Romania–Ukraine border

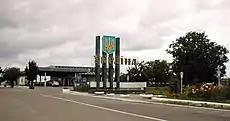
Ukrainian border between Siret, Romania and Porubna, Ukraine on route E85

The Romania–Ukraine border is the state border between Romania and Ukraine. It consists of both a land and a maritime boundary. The total border length is including by rivers and by the Black Sea. It is part of the external border of the European Union (since Romania's accession to the EU in January 2007).